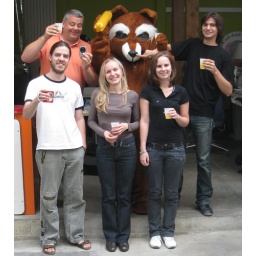
Taken in a mirror in the Mozilla Paris office